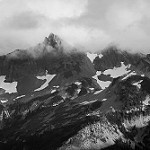
Scene: Outdoor